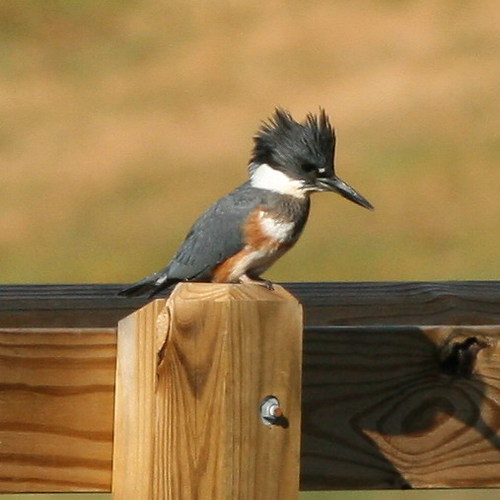
a small bird with blue-grey wings, rust colored sides and white collar.
bird has gray body feathers, gray breast feather, and thick beaka small bird that is gray, black, brown and white that has a large compared to its body size beak and stand up plumage on its head.
this is a black bird with a brown side and a white throat.
this is a small gray, orange, and white bird with spiked feathers on his head.
this bird is blue with red and has a long, pointy beak.
this bird is blue with white and has a long, pointy beak.
this bird has a black crest, and long black beak, with a white neck.
this bird has a black crown with a white throat and orange sides.
this particular bird has a belly that is white and orange
Species: Belted Kingfisher